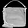
Label: Bag